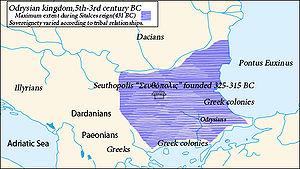
Le royaume des Odryses est issu de l'union de plusieurs tribus thraces entre le Vᵉ et le IIIᵉ siècle av. J.-C. Il s'étendait sur le sud et l'est de l'actuelle Bulgarie, jusque sur les côtes de l'actuelle Roumanie, sur le nord-est de la Grèce et la partie européenne de l'actuelle Turquie. Le roi Seuthès III en établit la capitale à Seuthopolis
Les Odryses étaient un peuple thrace qui, en fédérant plusieurs tribus proches des détroits reliant les mers Égée, Propontide et Pontique, fonda un prospère royaume portant leur nom - royaume des Odryses ou Odrysée - entre le début du IVᵉ siècle av. J.-C. et le milieu du Iᵉʳ siècle av. J.-C..
La Thrace est une région de la péninsule balkanique partagée de nos jours entre :